Maxwell Street

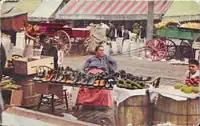
A street vendor selling shoes circa 1912

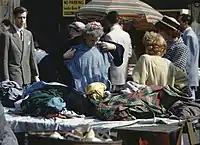
A woman considering the purchase of a dress at Maxwell Street market circa 1950s

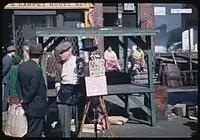
A street photographer on Maxwell Street

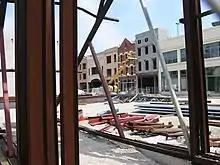
Maxwell stage set Maxwell Street retail facades in the process of being reconstructed in 2005

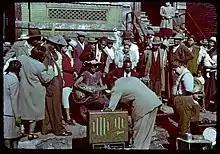
Maxwell St. artist and onlookers circa 1950

The Original Maxwell Street Market was an impromptu ghetto market established in the late 19th century by newly arrived Jewish residents from Eastern Europe. A Sunday-only affair, it was a precursor to the flea market scene in Chicago. The market was officially recognized by the city in 1912. By the time of its demise (1994) it occupied approximately nine square blocks which was centered at Maxwell and Halsted Streets and stretched from Roosevelt Road to 16th Street. Although there were many fine stationary department stores located in the area, the most notable feature was its open-air market. There one could buy almost anything, new or secondhand, legal and illegal, even though the old Chicago Police Academy on O'Brien Street was adjacent to it.